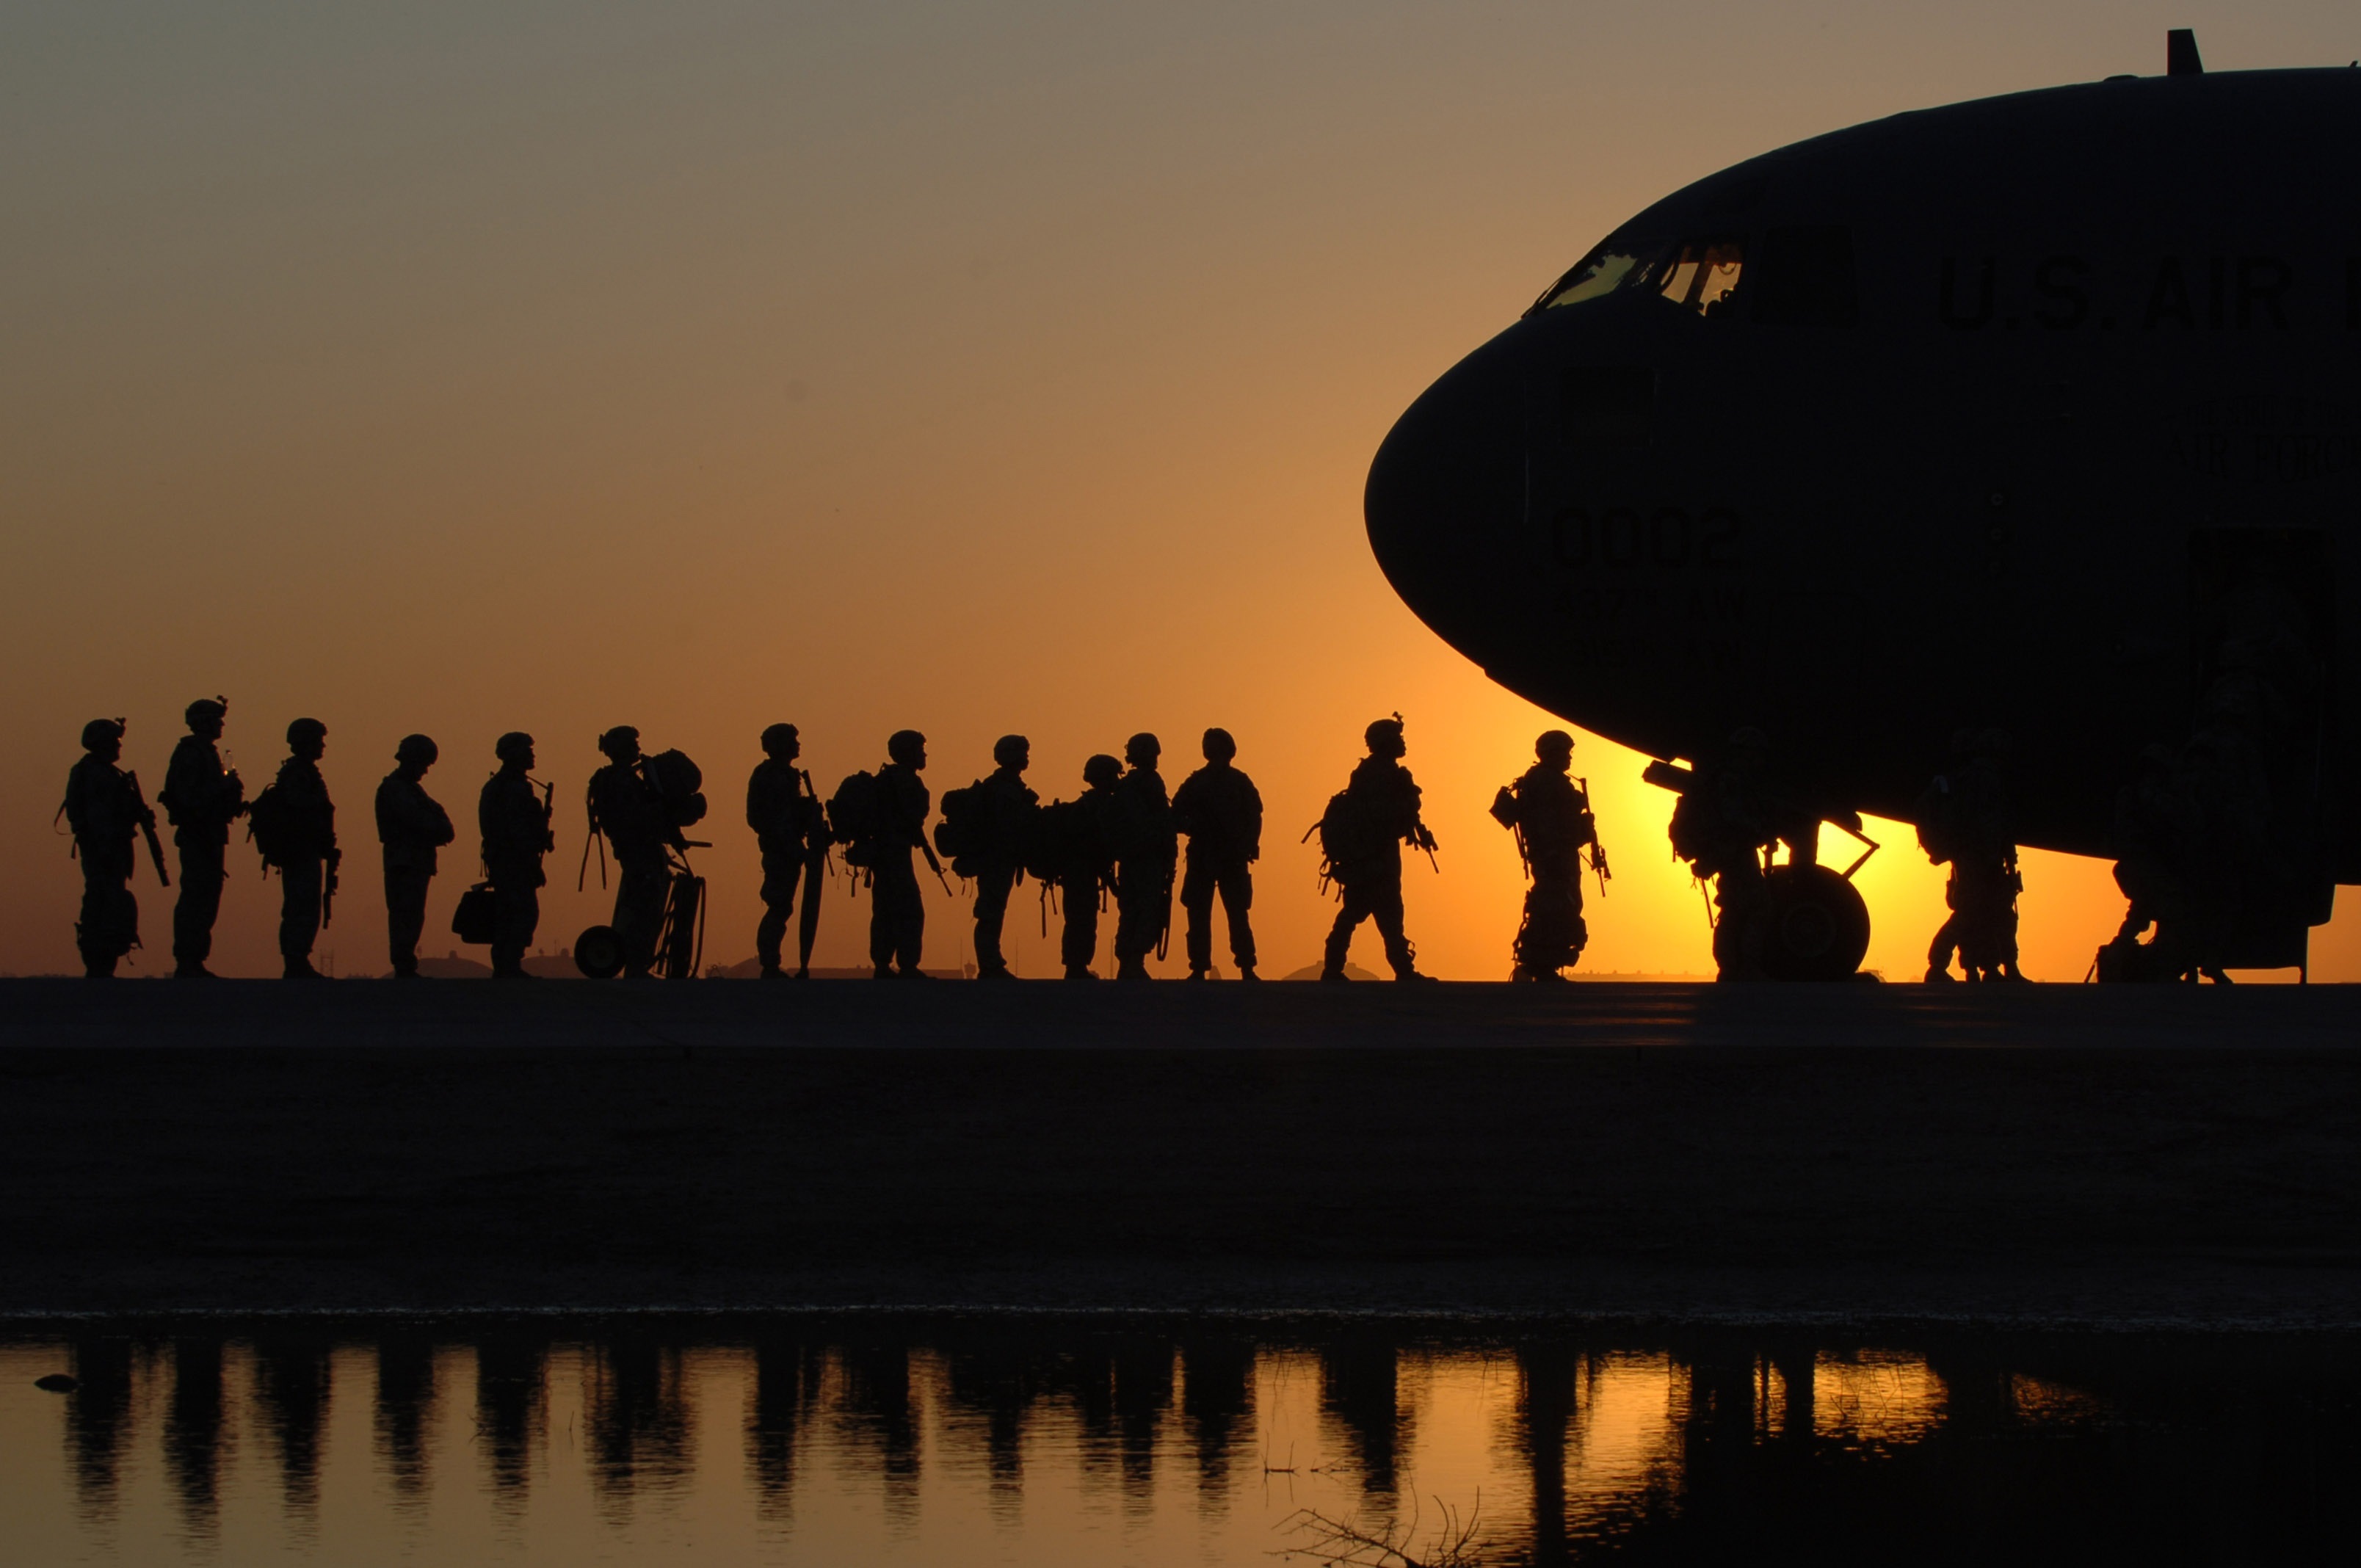
silhouette, sky, sunrise, sunset, morning, dawn, airplane, plane, aircraft, military, dusk, transport, waiting, evening, reflection, army, vehicle, aviation, flight, men, cargo, soldiers, cargo plane, us army, atmosphere of earth, credit sgt, erik gudmundson, globemaster c 17